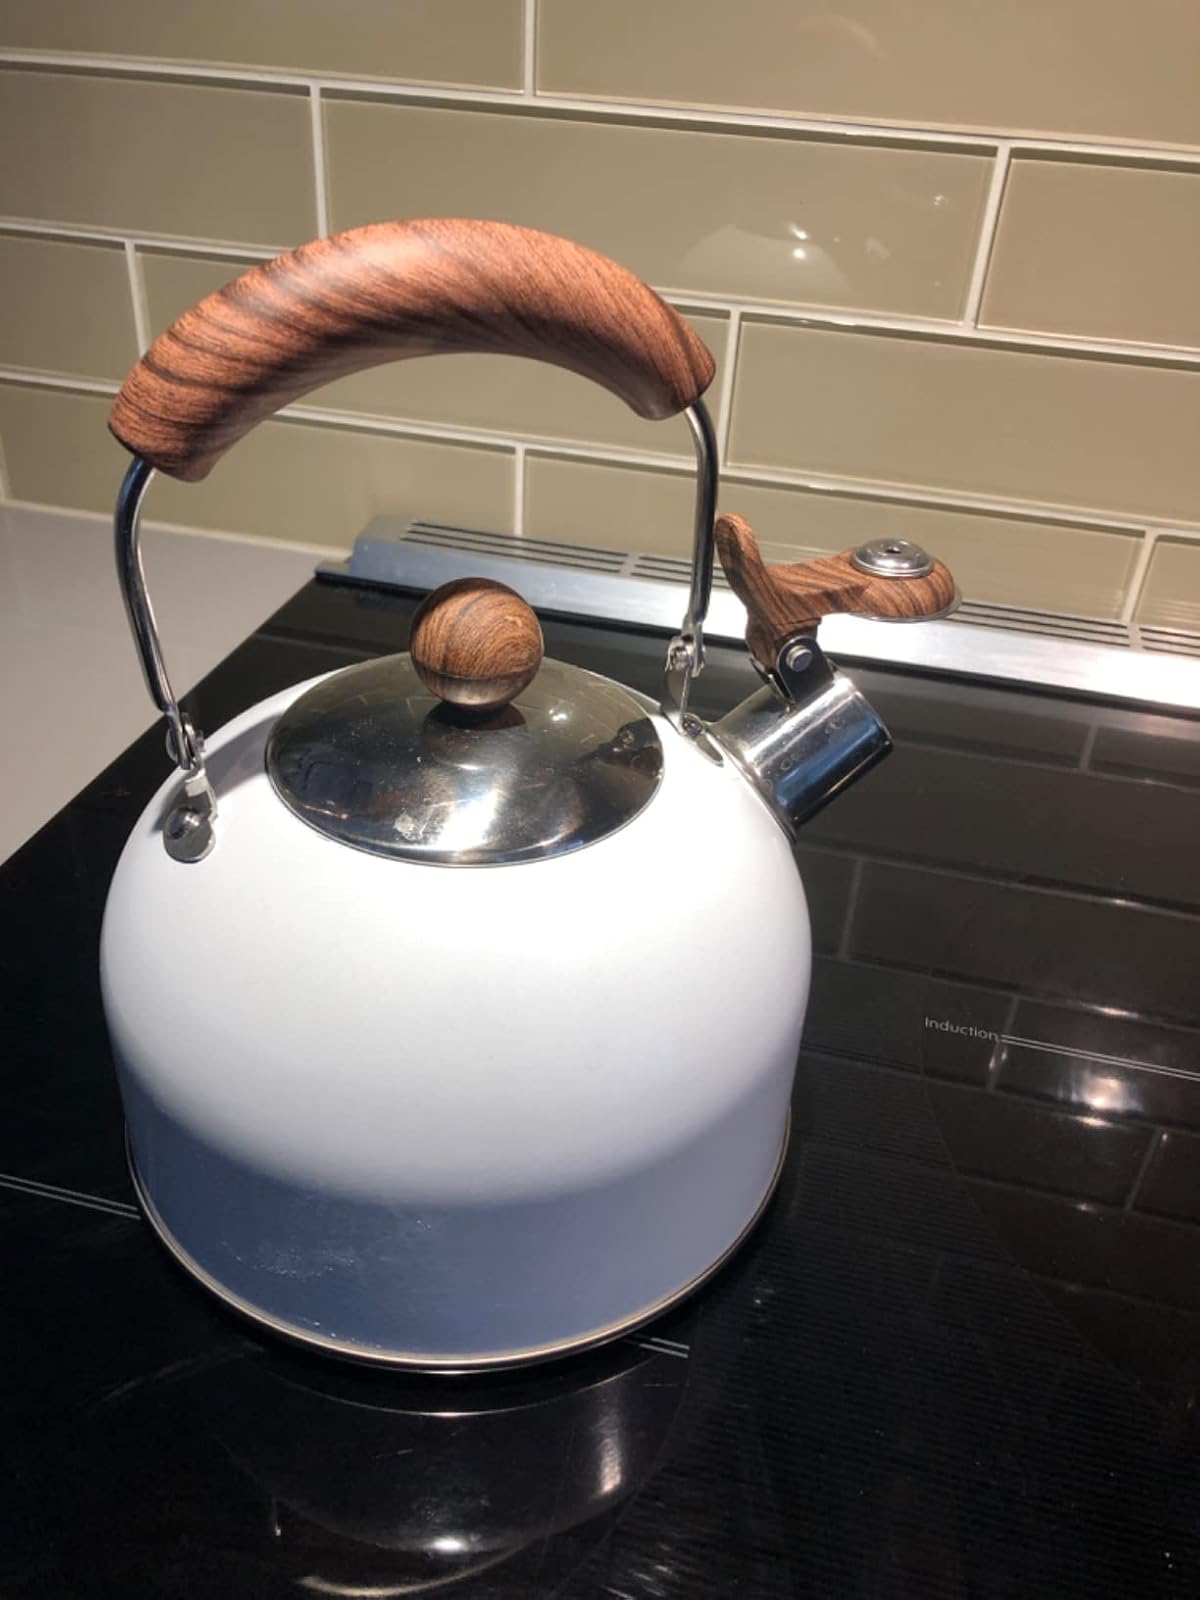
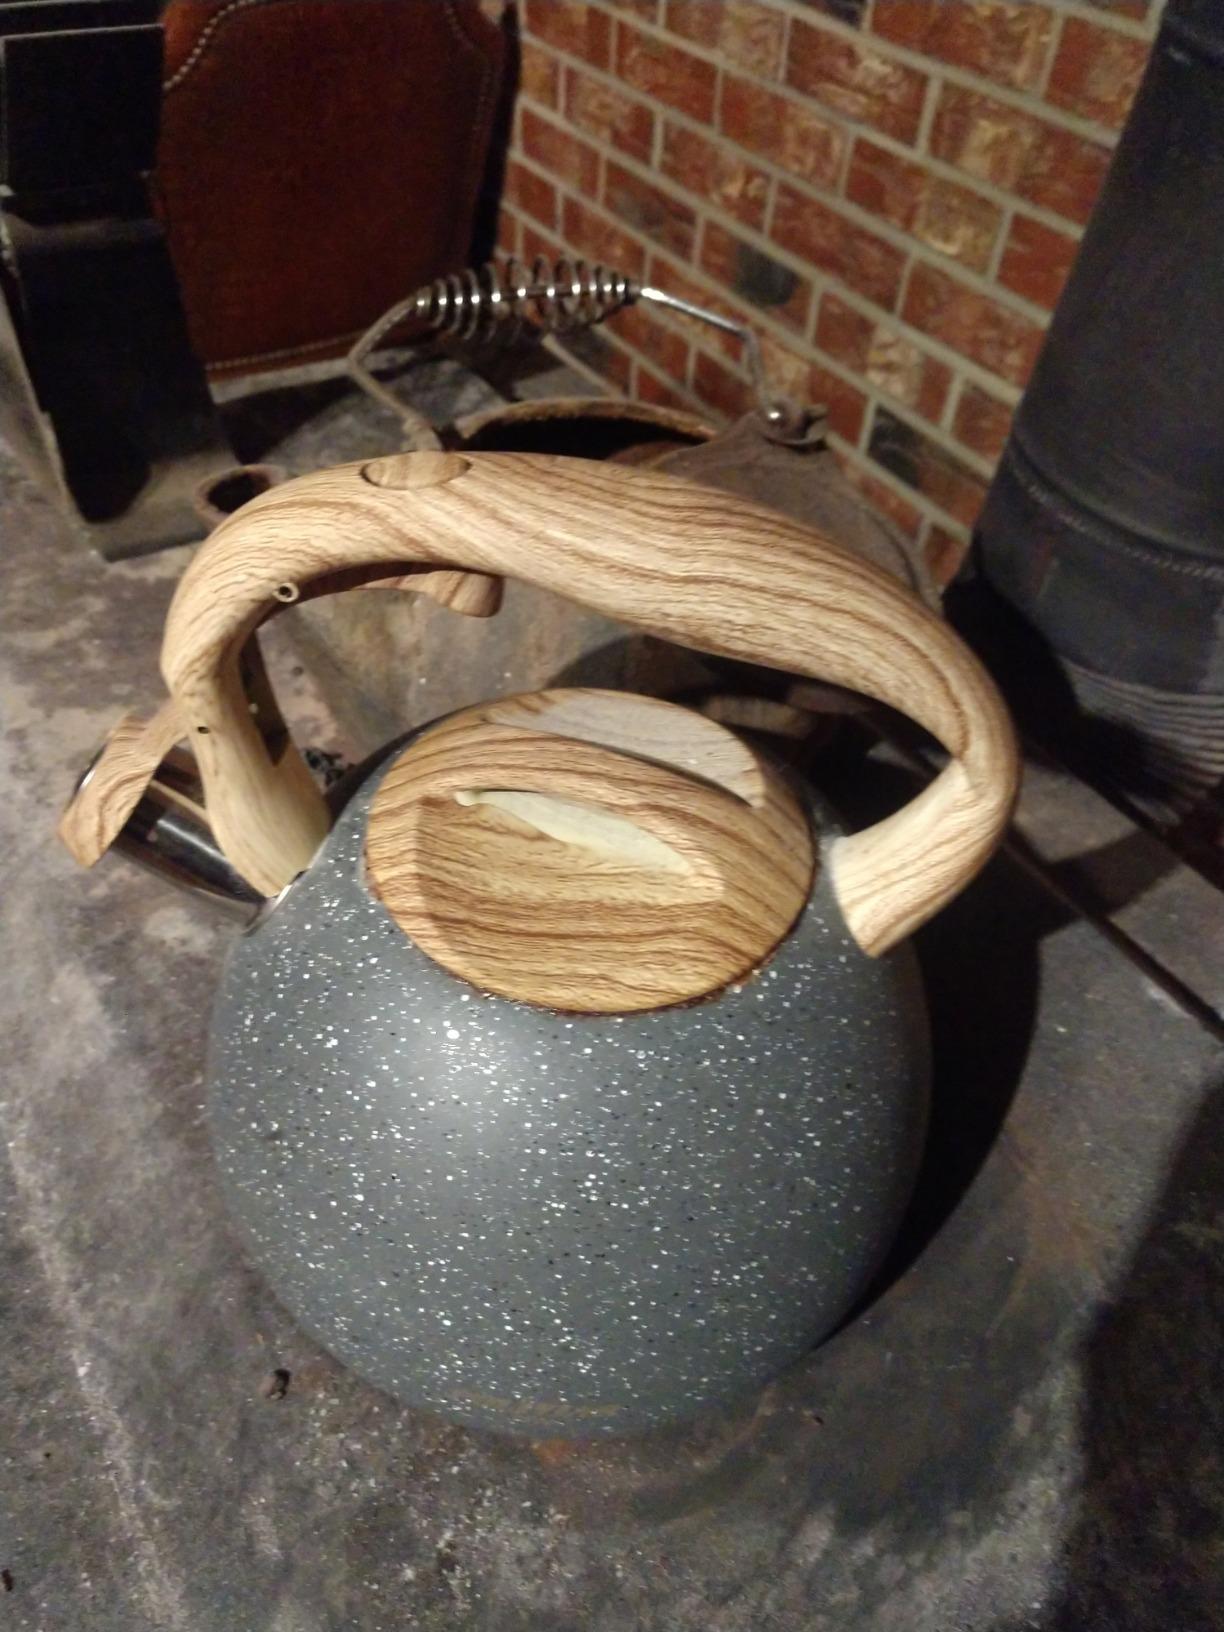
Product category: items_kettle
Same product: no